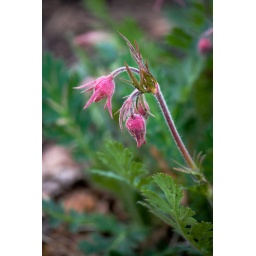
These pink flowers are springing up in a neighbor's garden. Our neighborhood has many dedicated green thumbs.